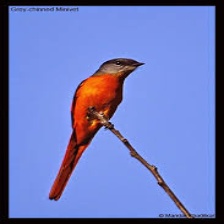
Species: FIERY MINIVET
Scientific name: PERICROCOTUS IGNEUS